Dardanelles campaign medal

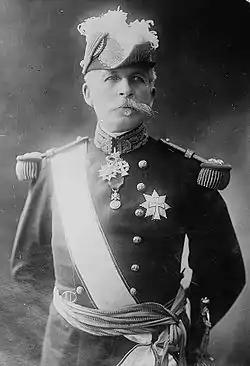
General Albert d'Amade, a recipient of the Dardanelles campaign medal

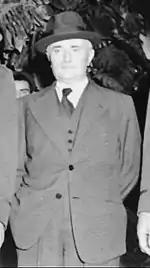
Admiral of the Fleet François Darlan, a recipient of the Dardanelles campaign medal

The Dardanelles campaign medal was a French military medal bestowed for participation in the Battle of the Dardanelles, also known as the Gallipoli campaign against the Central Powers by the Corps expéditionnaire d'Orient supported by the Royal Navy and French Navy between 25 April 1915 and 9 January 1916.